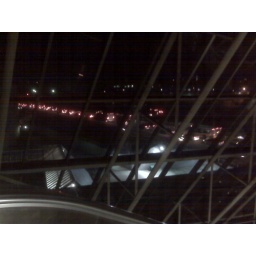
Alewife station, eating popcorn/respite in transit / night sky, car river / and there in a forgotten corner / giant lego, abandoned.